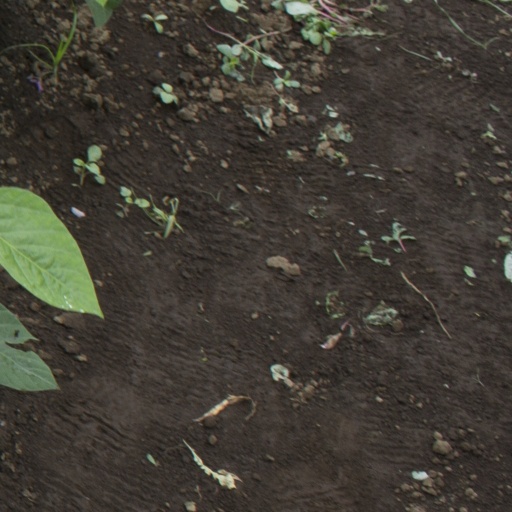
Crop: soybean